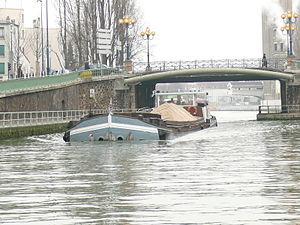
Le canal de l’Ourcq est un canal du Bassin parisien.
Les canaux parisiens constituent un réseau de canaux situé à Paris et aux alentours, en France, qui s'étend sur 130 km de voies d'eau, et comprend de nombreux ouvrages techniques tels qu'écluses, ouvrages d'art et usines de pompage de l'eau.
La Seine-Saint-Denis est un département français situé au nord-est de l'agglomération parisienne, appartenant à la petite couronne de la région Île-de-France. L'INSEE et La Poste lui attribuent le code 93.